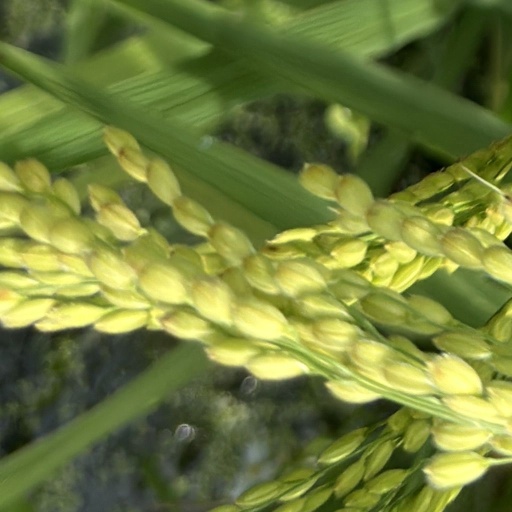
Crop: rice